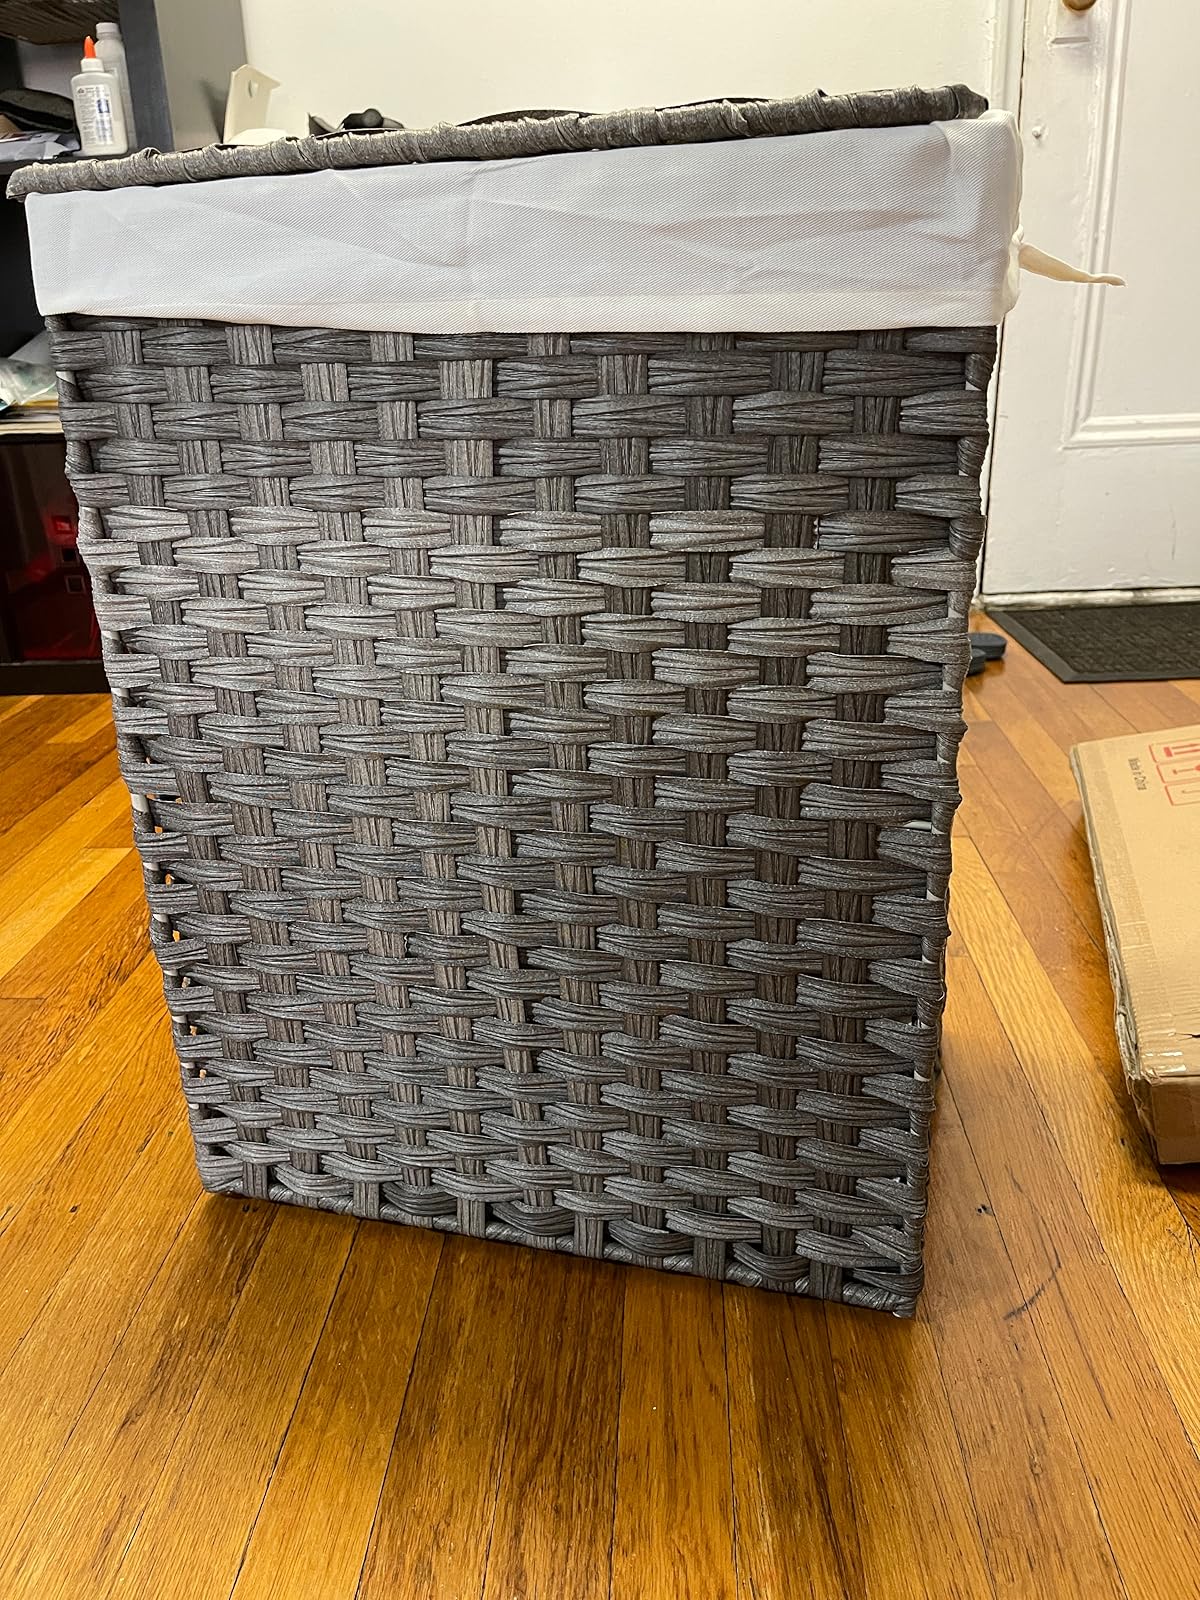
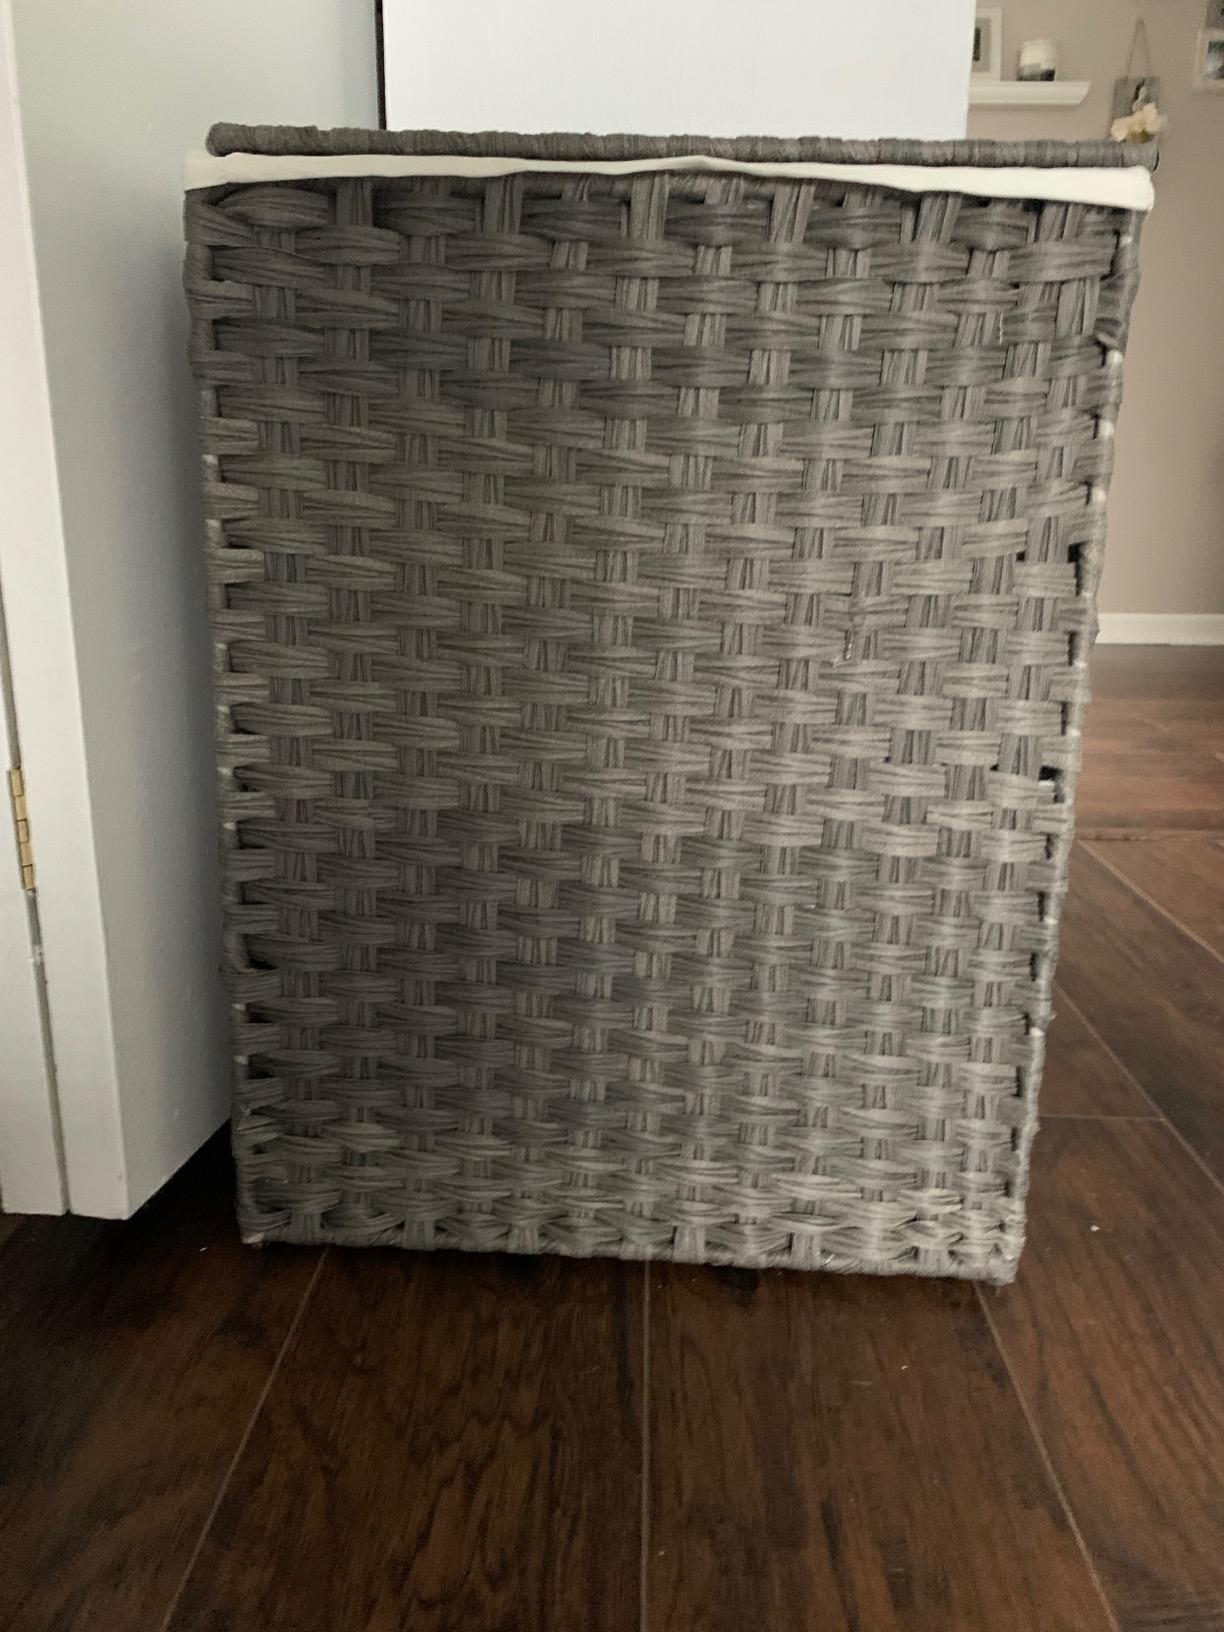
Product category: items_hamper
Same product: yes